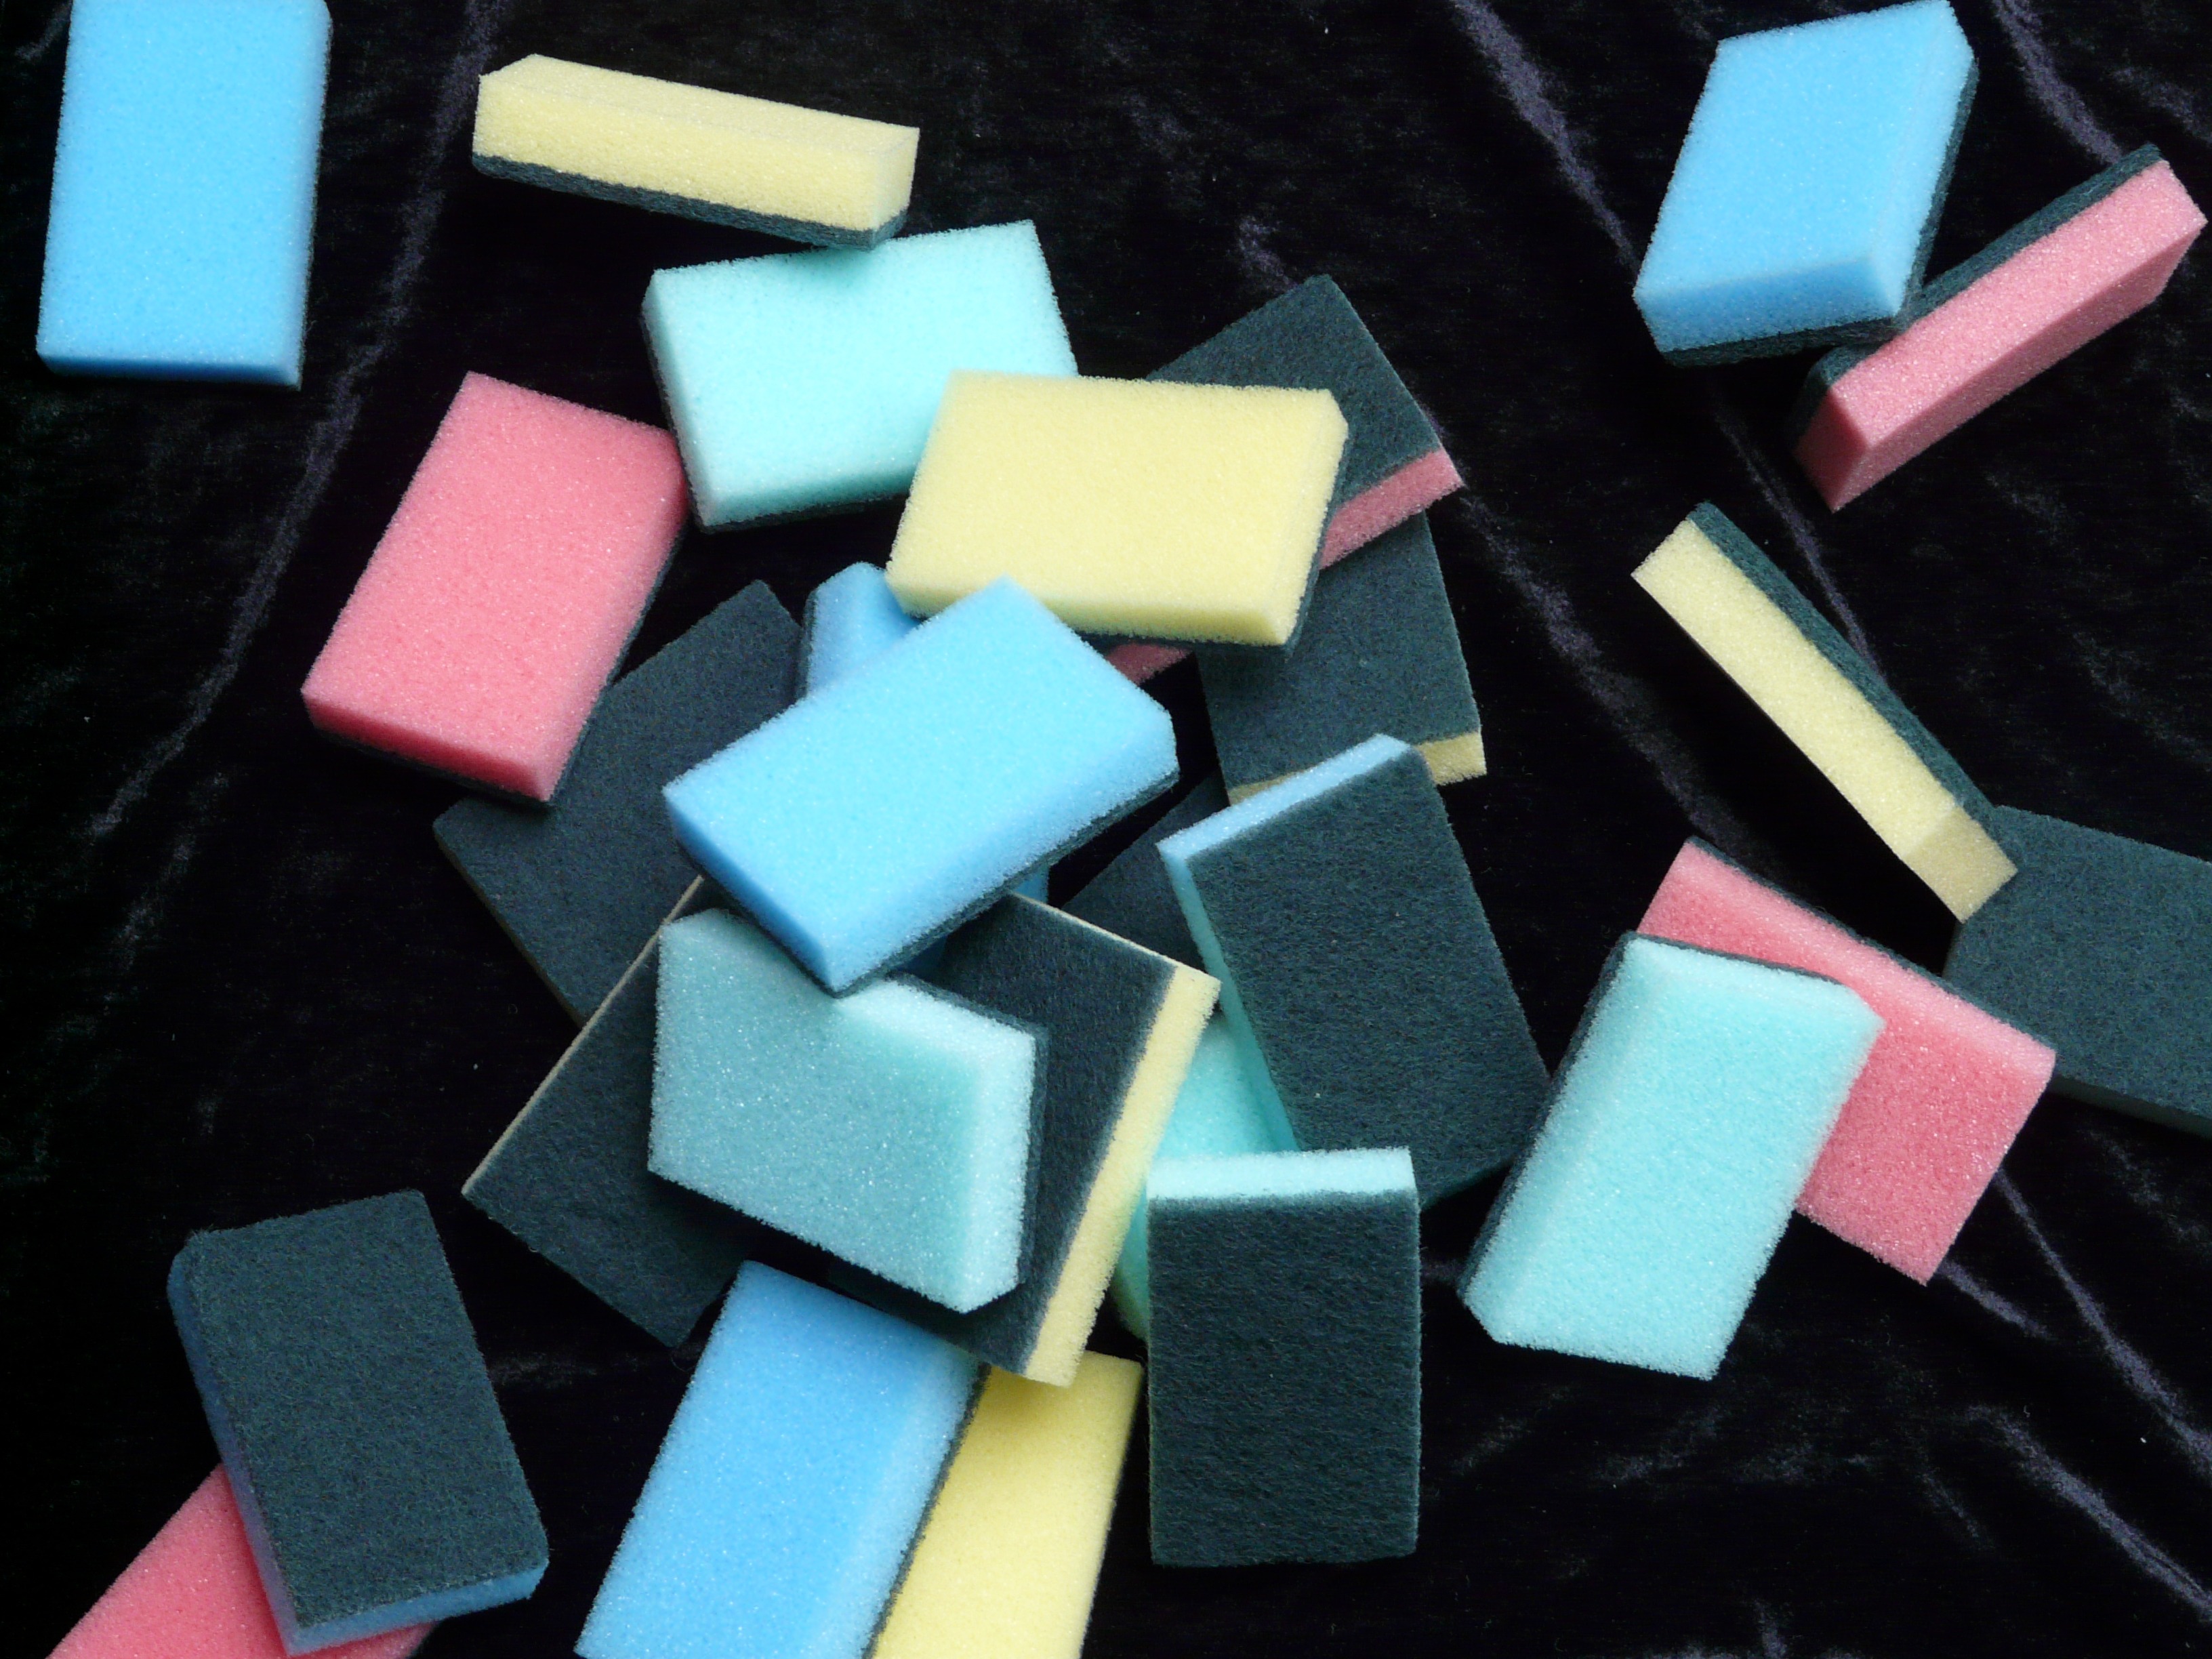
scrub, pile, green, collection, color, clean, colorful, variety, sponge, art, new, organ, many, offer, numerous, sponges